Spring break

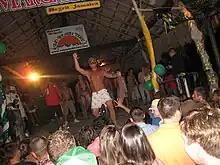
American students enjoying spring break at a party in Negril, Jamaica, 2009

Spring Break is an American cultural event generally experienced as a one-to-two-week academic vacation period observed by schools and universities across the United States, usually in March or April. While providing a general recess for all students, it has become particularly associated with college students traveling to warm-weather destinations. This tradition, largely popularized by mid-20th-century films and media coverage, is known for its focus on large parties and social gatherings. Beyond this popular image, there's a growing trend towards "Alternative Spring Breaks", where students opt to dedicate their time off to community service.